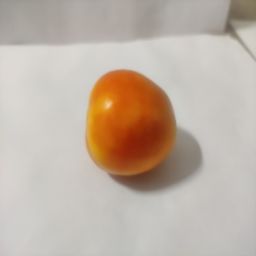
Crop: Tomato
Quality: Ripe